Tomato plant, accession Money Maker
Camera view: horizontal (90 deg, fisheye); turntable rotation: 240 degrees
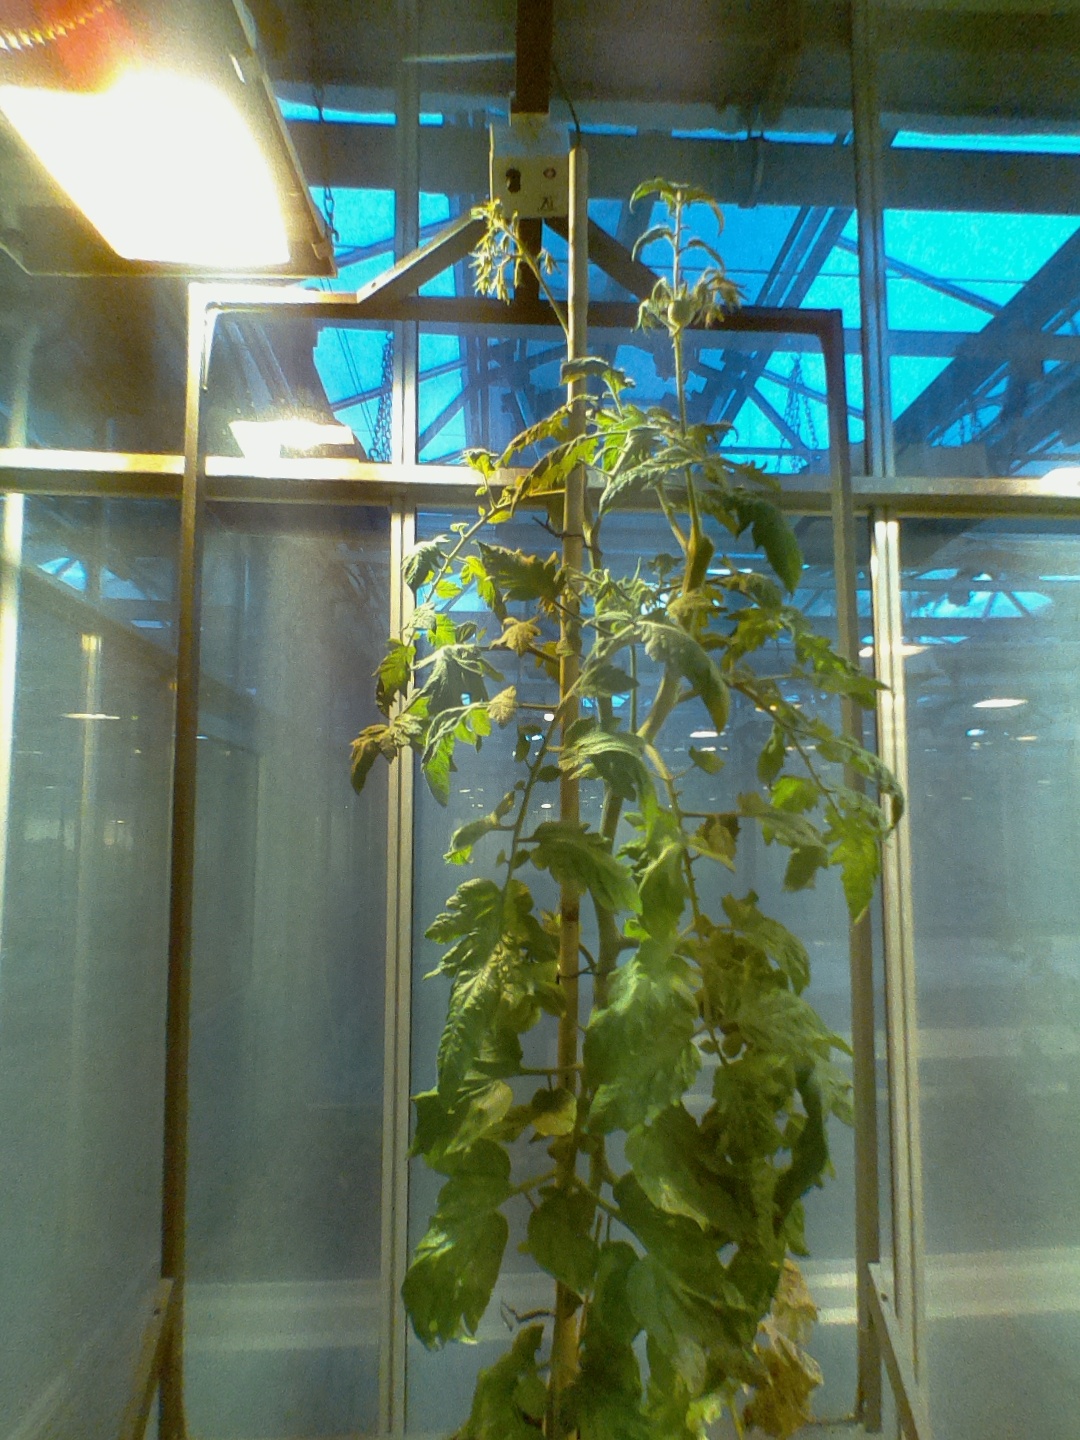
BBCH growth stage 77: 70%-80% of final fruit size